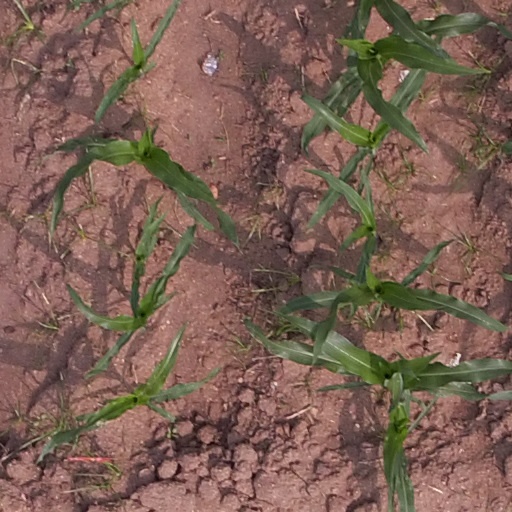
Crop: maize; corn